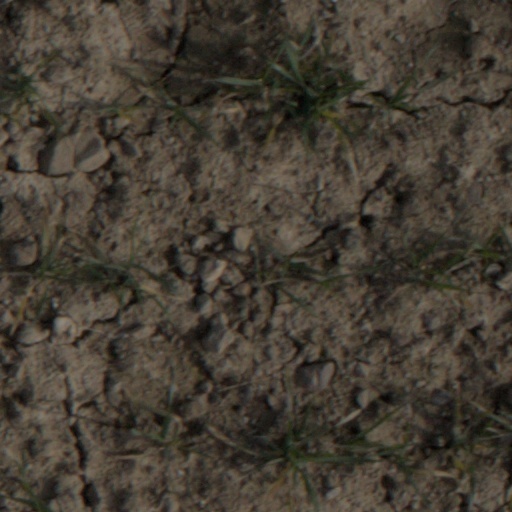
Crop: wheat